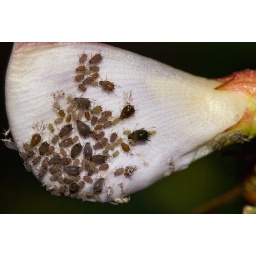
Aphids on a flower of string bean plant in my garden.